Berlin Air Safety Centre

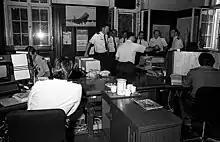
The Four-Power's controller desks, located in the Berlin Air Safety Centre.

The BASC was one of two Four-Power Authorities to continue functioning following the onset of the Cold War, the other being Spandau Prison, which ceased operations following the death of Rudolf Hess on 17 August 1987. The BASC continued to ensure safety of flight, for 24 hours a day, with the three western powers being represented by a chief controller, along with a deputy and general duty controller; all were Air Force officers. The Soviets, in attempt to mitigate being out numbered, had both a controller and interpreter on duty until its closing on 31 December 1990, following the lapse of Allied responsibilities in Berlin.